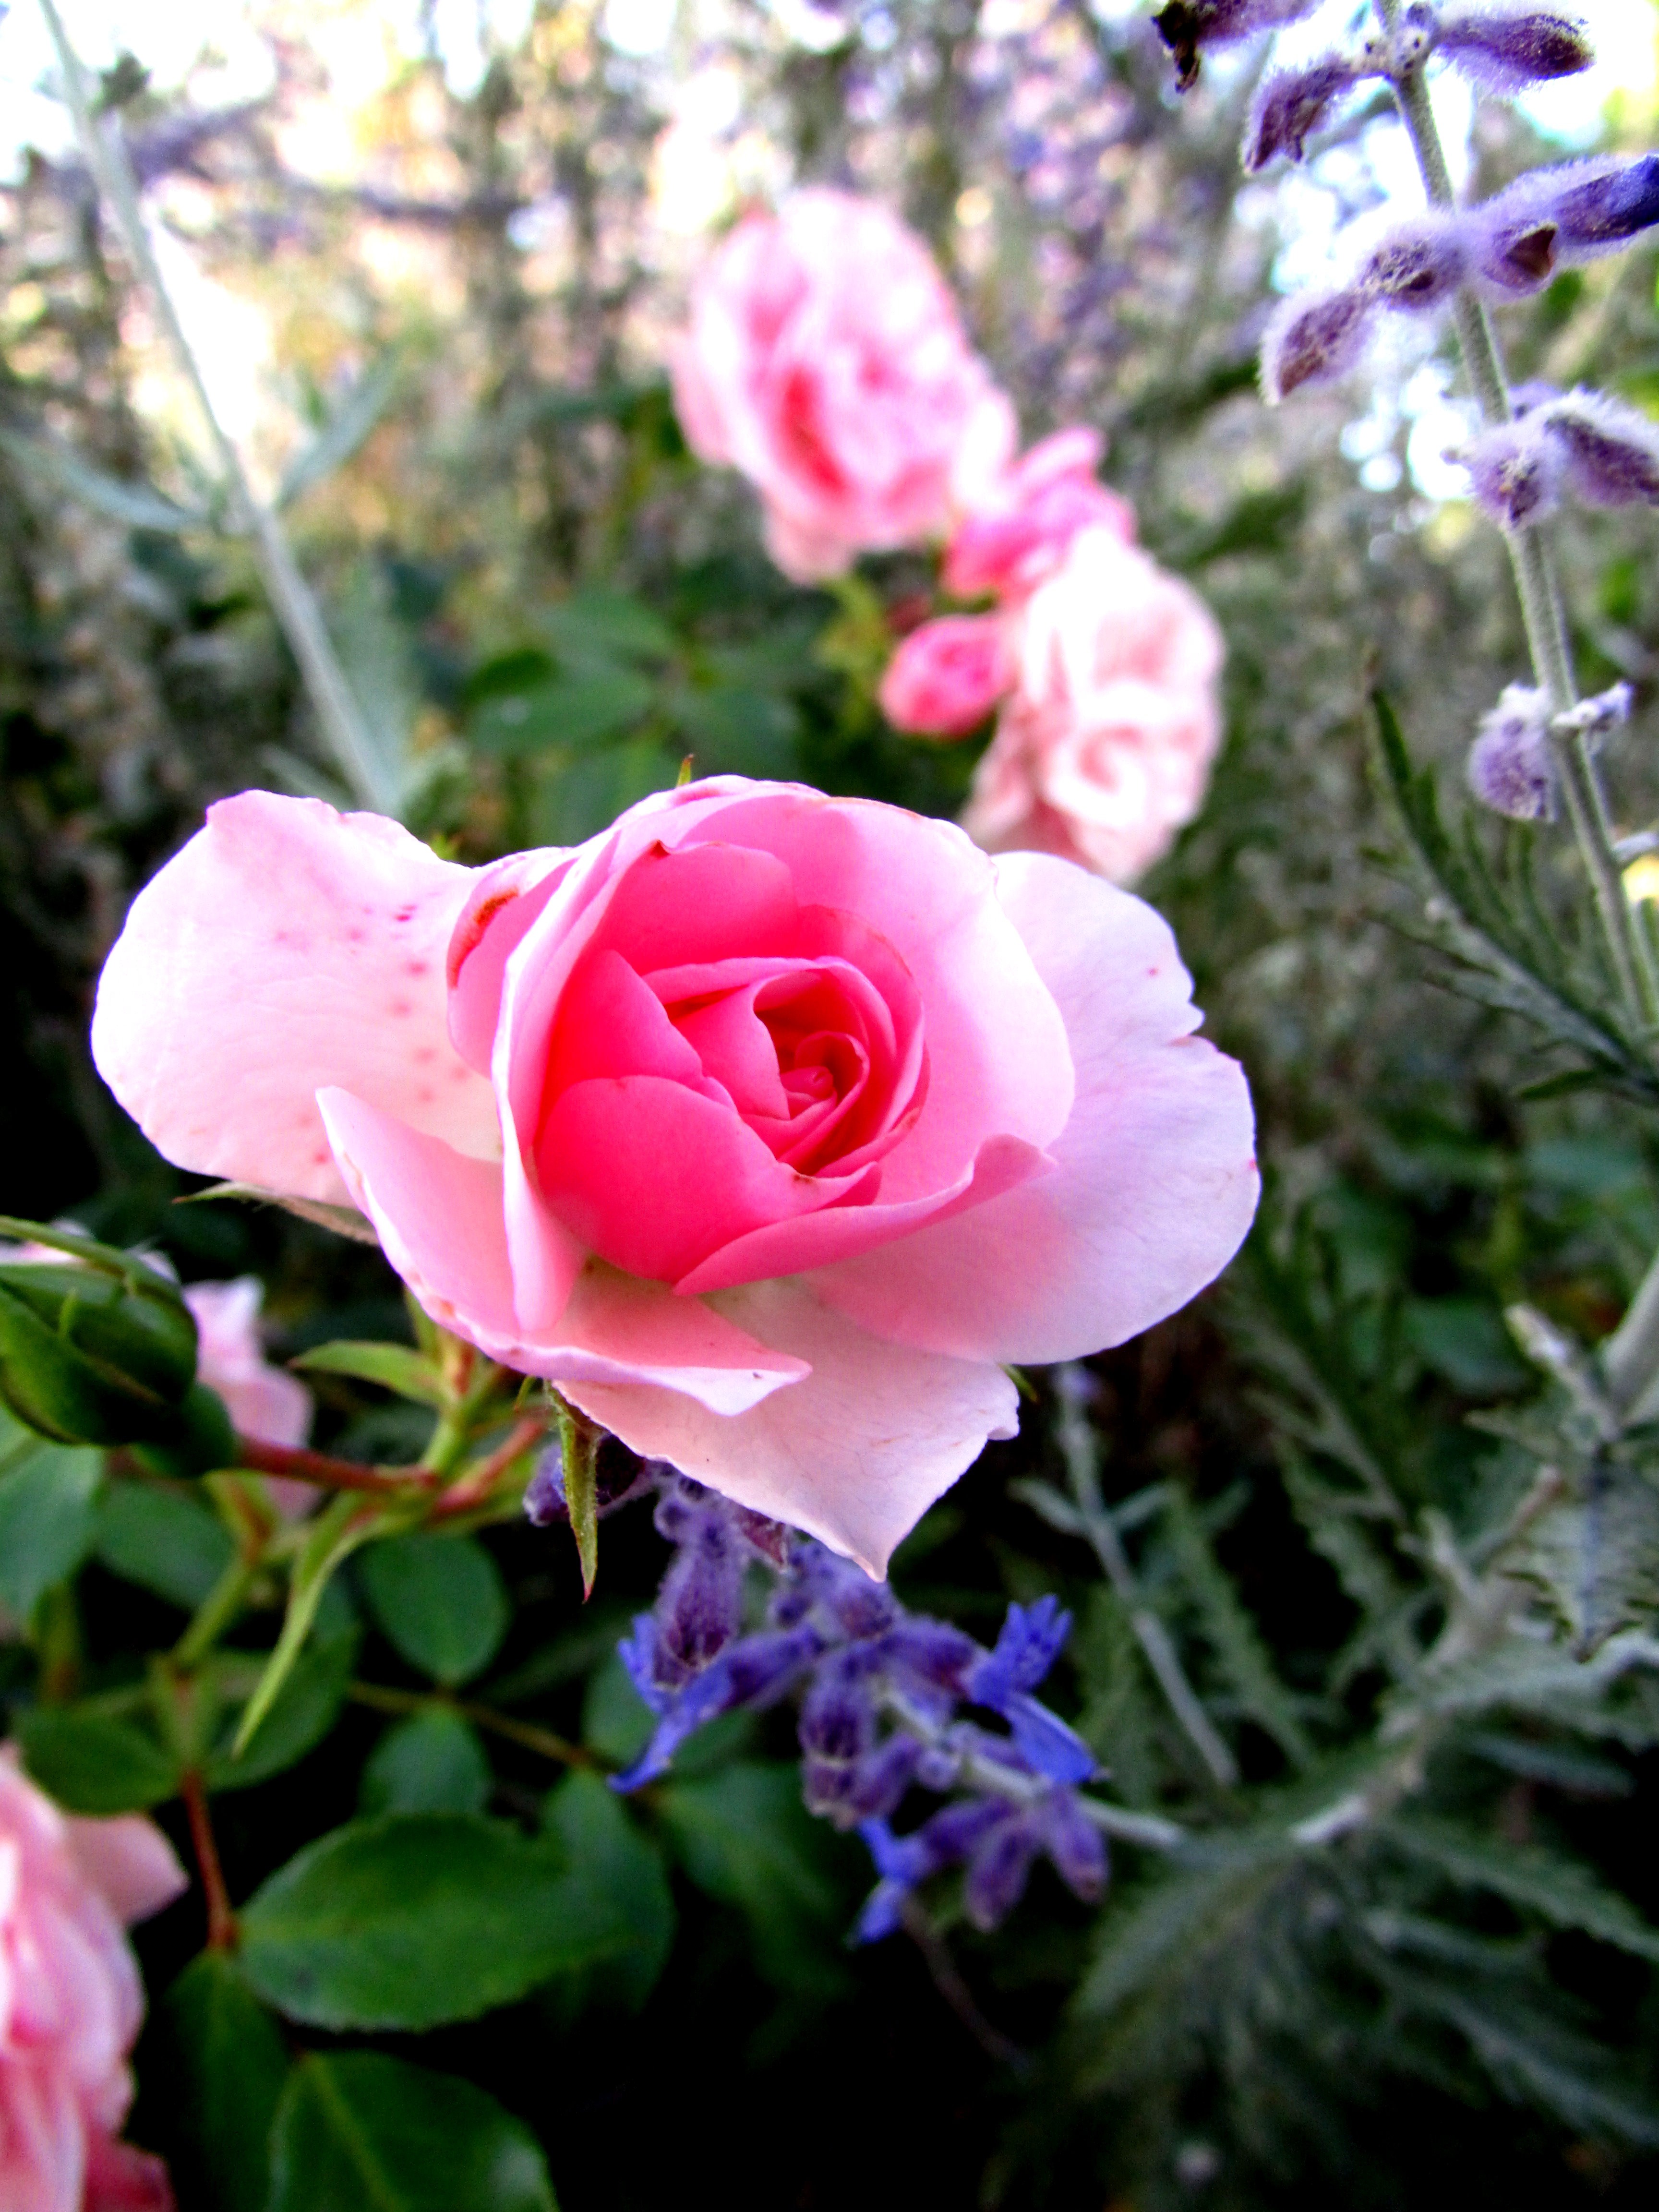
nature, blossom, plant, flower, petal, bloom, summer, rose, botany, garden, flora, flowers, floribunda, flowering plant, garden roses, rose family, land plant, rosa centifolia